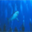
Label: shark